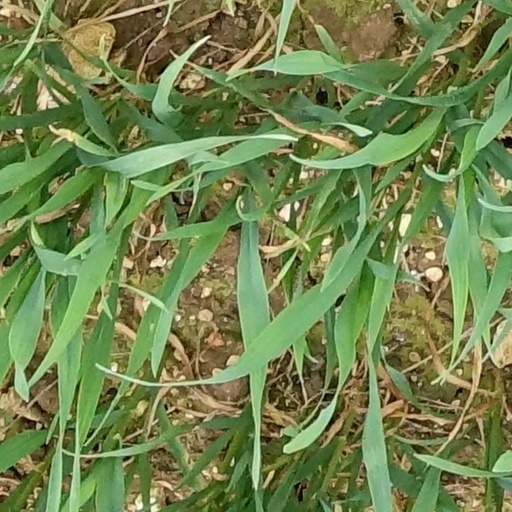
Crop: wheat